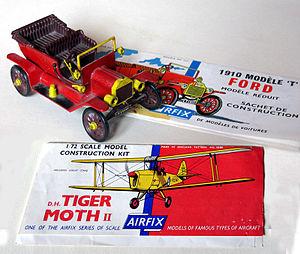
Airfix est une marque britannique de maquettes en plastique.